H. Frank Lawrence

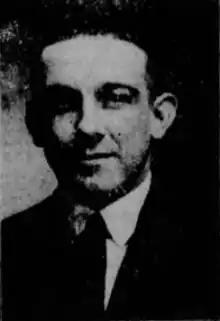
Lawrence pictured in the "Maryville Democrat-Forum", 1923

Henry Franklin Lawrence Jr. (December 22, 1897 – August 7, 1970) was an American football and basketball coach. He served as the head football coach at McKendree College—now known as McKendree University—in Lebanon, Illinois in 1920 and at Northwest Missouri State Teacher's College—now known as Northwest Missouri State University—in Maryville, Missouri from 1923 to 1926, compiling career college football coaching record of 23–9–3. Lawrence was also the head basketball coach at McKendree in 1920–21 and at Northwest Missouri State from 1923 to 1929, tallying a career college basketball coaching mark of 68–47.